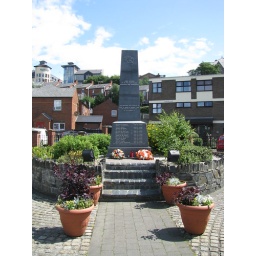
Een monument in Derry, Noord Ierland, om de 14 doden van Bloody Synday (30 januari 1972) te herdenken.